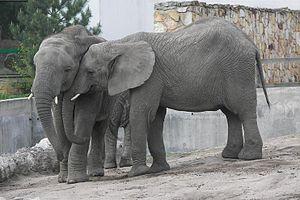
Une excitation sexuelle est une stimulation du désir sexuel, pendant ou dans l'anticipation d'une activité sexuelle.